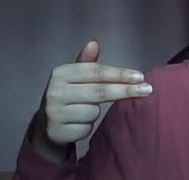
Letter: ghain